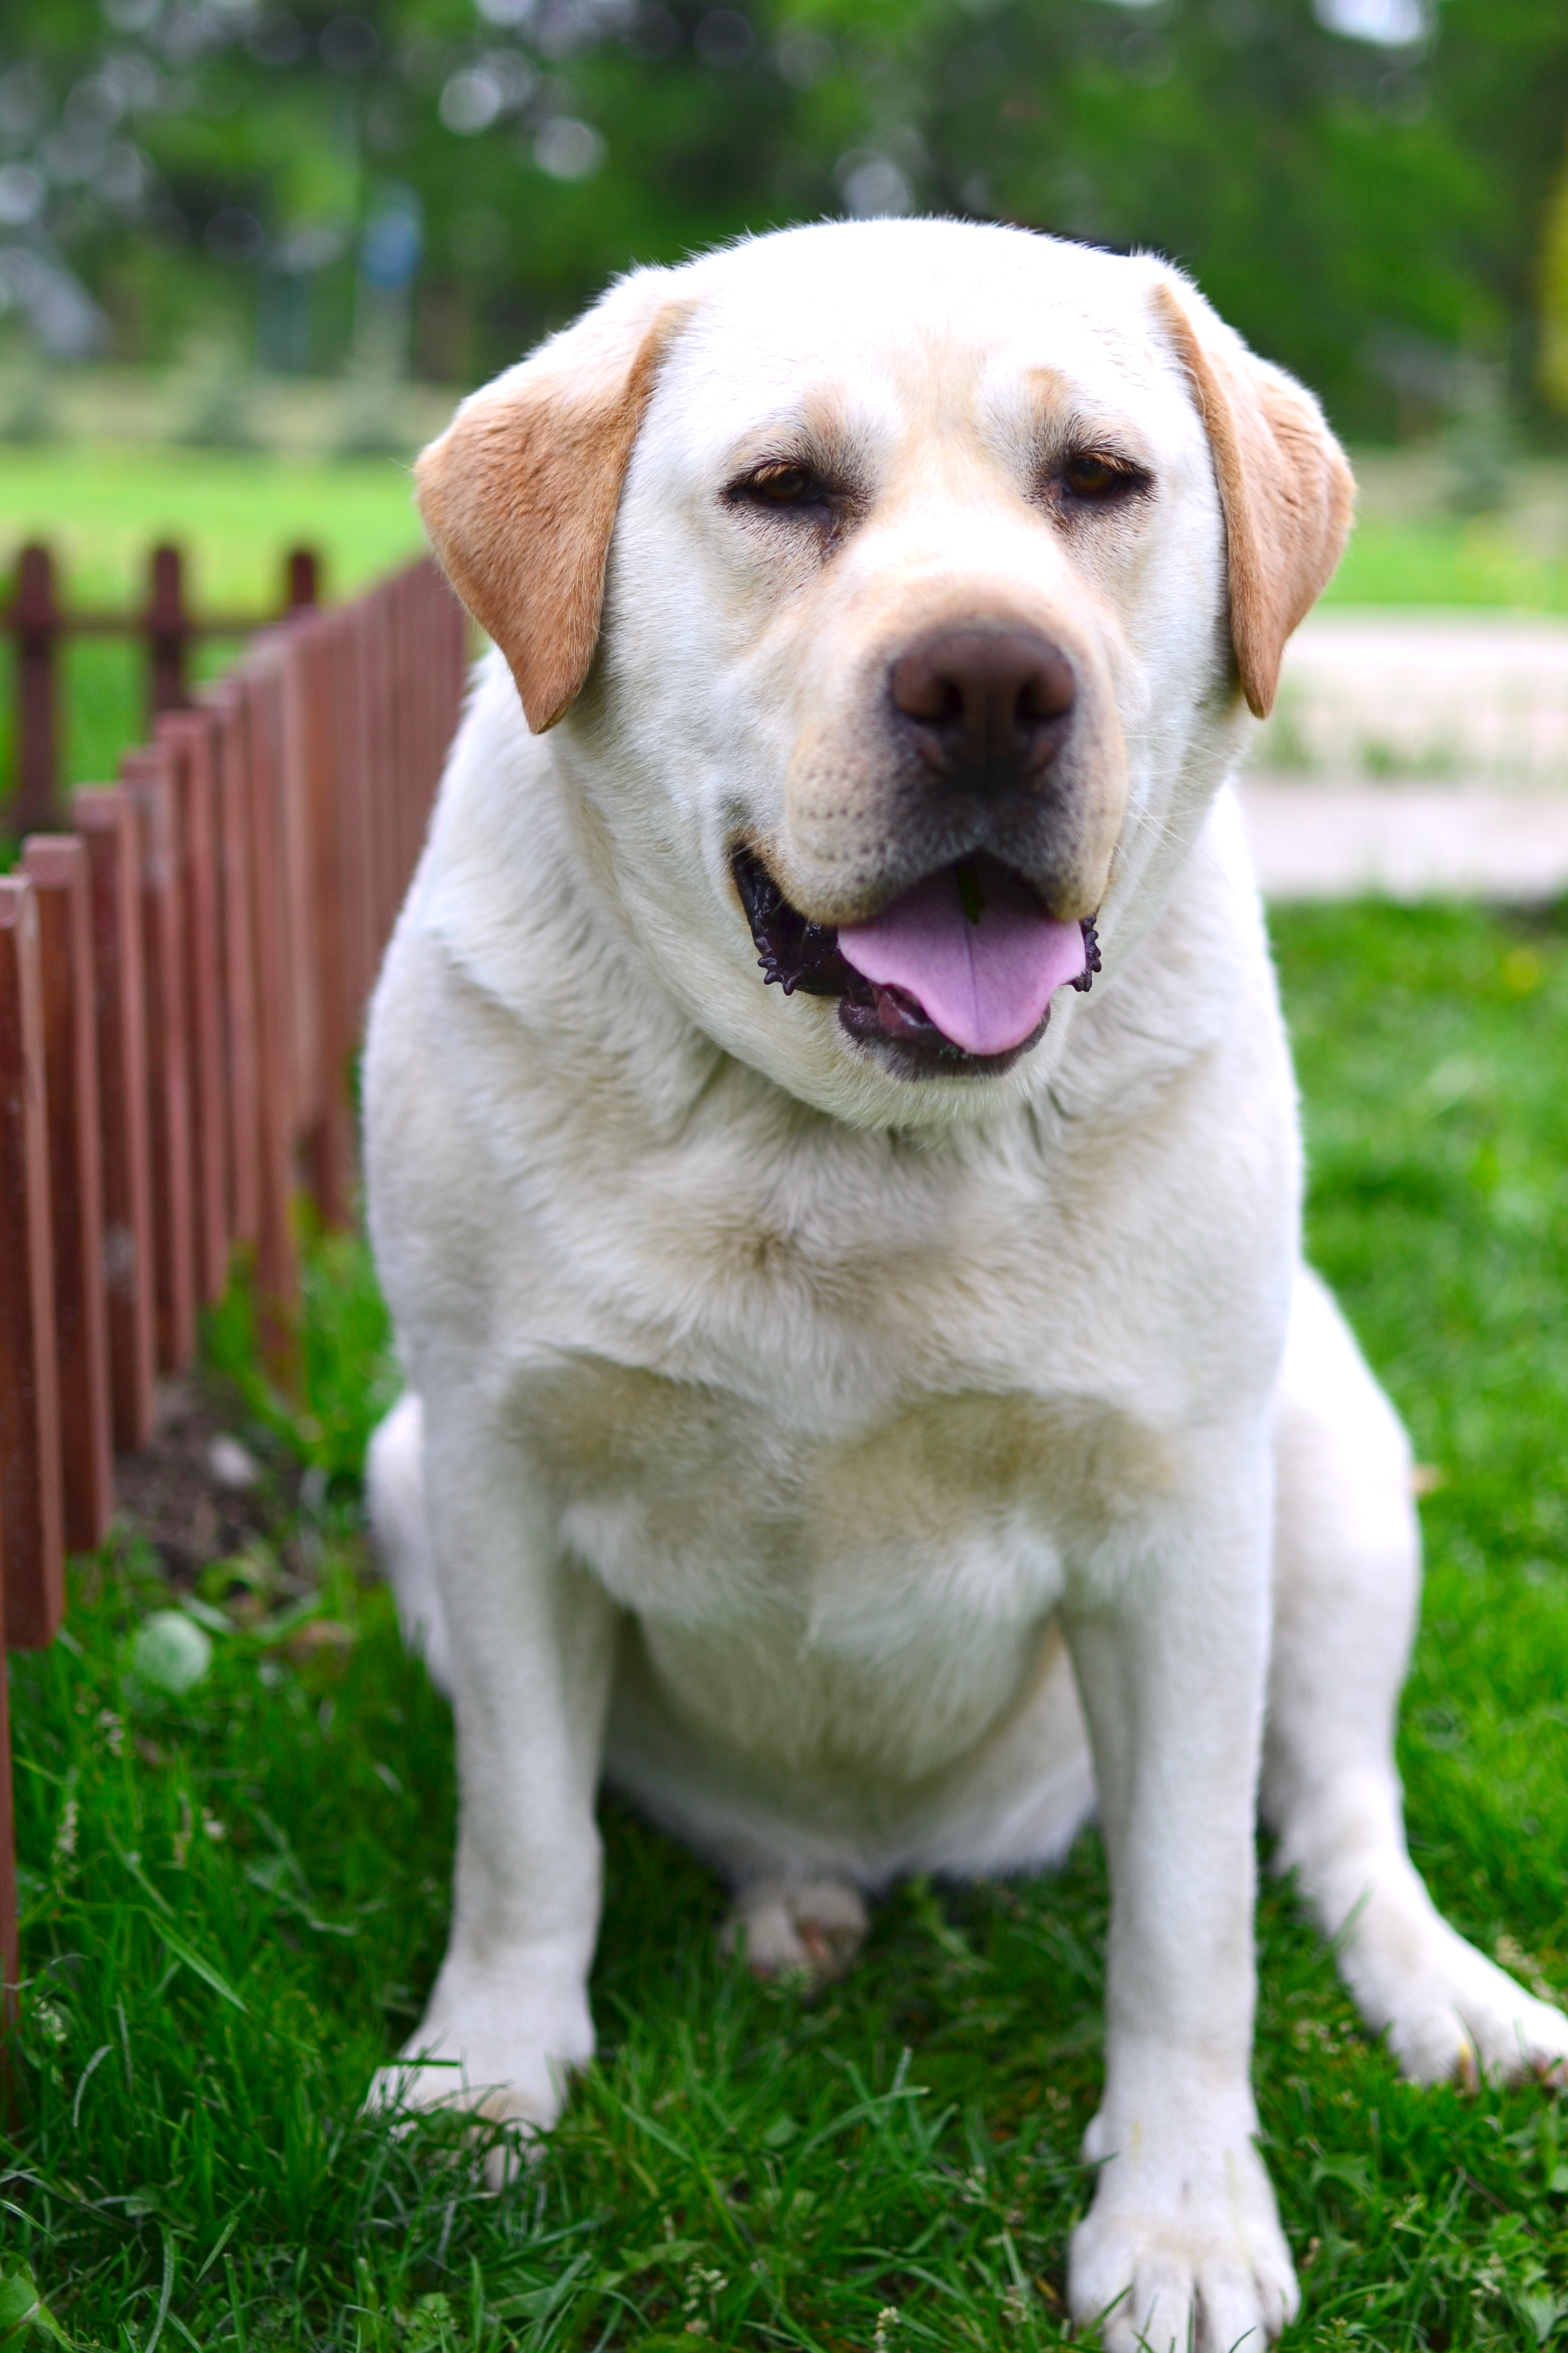
puppy, dog, mammal, sponge, vertebrate, labrador retriever, nice, dog breed, friendly, retriever, doggy, garden ornament, dog like mammal, beautiful labrador, milusie ki, pupil home, a friend of the family, favorite kids